Powers of the president of Singapore

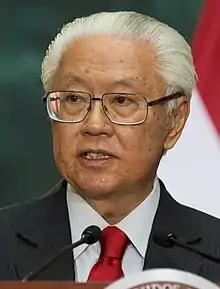
Tony Tan, president of Singapore from 2011 to 2017.

The issue of whether the president has power to speak up publicly on issues that he or she may have with the Government without Cabinet approval surfaced during the 2011 presidential election. One candidate, Tan Kin Lian, sparked off the debate by saying that the president should be entitled to do so as the president "represents the views of the people". Similarly, another candidate, Tan Jee Say, promised to be the "conscience of the people" and commented that for controversial issues such as the building of casinos the president's views should be taken into consideration and that he should be allowed to air them in public. Candidate Tan Cheng Bock expressed his opinion in a Facebook posting that read: "[T]he president must be seen not as a figurehead but as somebody the people can look to for support for some of the issues, national problems and so on. ... I would like to play a much bigger role to engage Singaporeans and have them come to talk to the president". Tony Tan Keng Yam, who was eventually elected president, took a more conservative view and stated that the president ought to work within the Constitution.